History of modern Tunisia

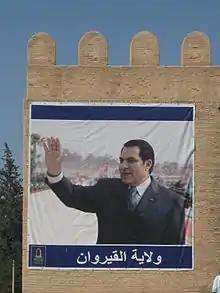
A banner welcoming Ben Ali to Kairouan in 2009

Ben Ali ascended to the office of President on 7 November 1987, after attending physicians to the former president filed an official medical report declaring Habib Bourguiba medically incapacitated and unable to fulfill the duties of the presidency. Two of the names given to Ben Ali's rise to the presidency include "the medical coup d'état" and the "Jasmine Revolution". In conformity with Article 57 of the Tunisian Constitution, Ben Ali became acting president pending elections in 1989. The country had faced 10% inflation, external debt accounting for 46% of GDP and a debt service ratio of 21% of GDP, in addition to a bombing campaign and attempted government overthrow, for which 76 members of the radical “Islamic Tendency Movement” were convicted in 1987.